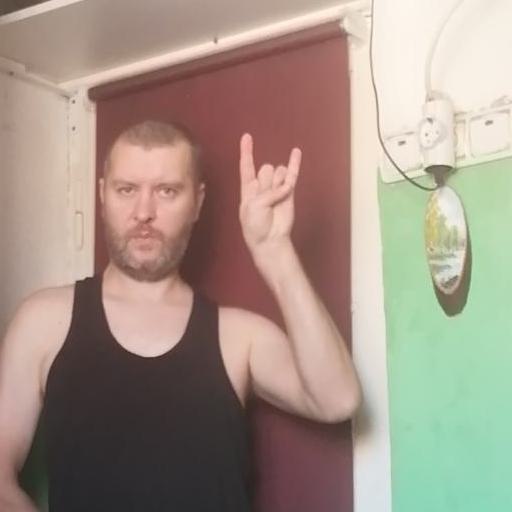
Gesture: rock